Sasthamkotta

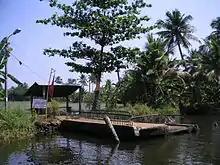
Sasthamkotta boat jetty

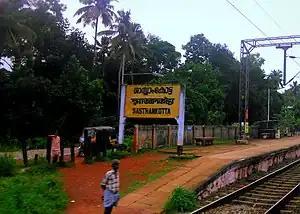
Sasthamkotta Railway Station

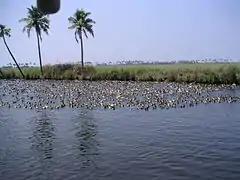
Sasthamkotta Lake

Sasthamkotta or Sasthamcotta is a village in the Kunnathoor Tehsil of Kollam district in the state of Kerala, India. Kunnathoor taluk headquarters is located at Sasthamkotta. The Sasthamkotta freshwater lake is the largest freshwater lake in Kerala.